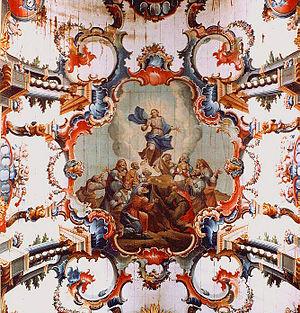
Mestre Ataíde de son vrai nom Manuel da Costa Ataíde, né le 18 octobre 1762 à Mariana au Brésil et mort le 2 février 1830 dans la même ville, est un sculpteur, enseignant, peintre, et décorateur brésilien.